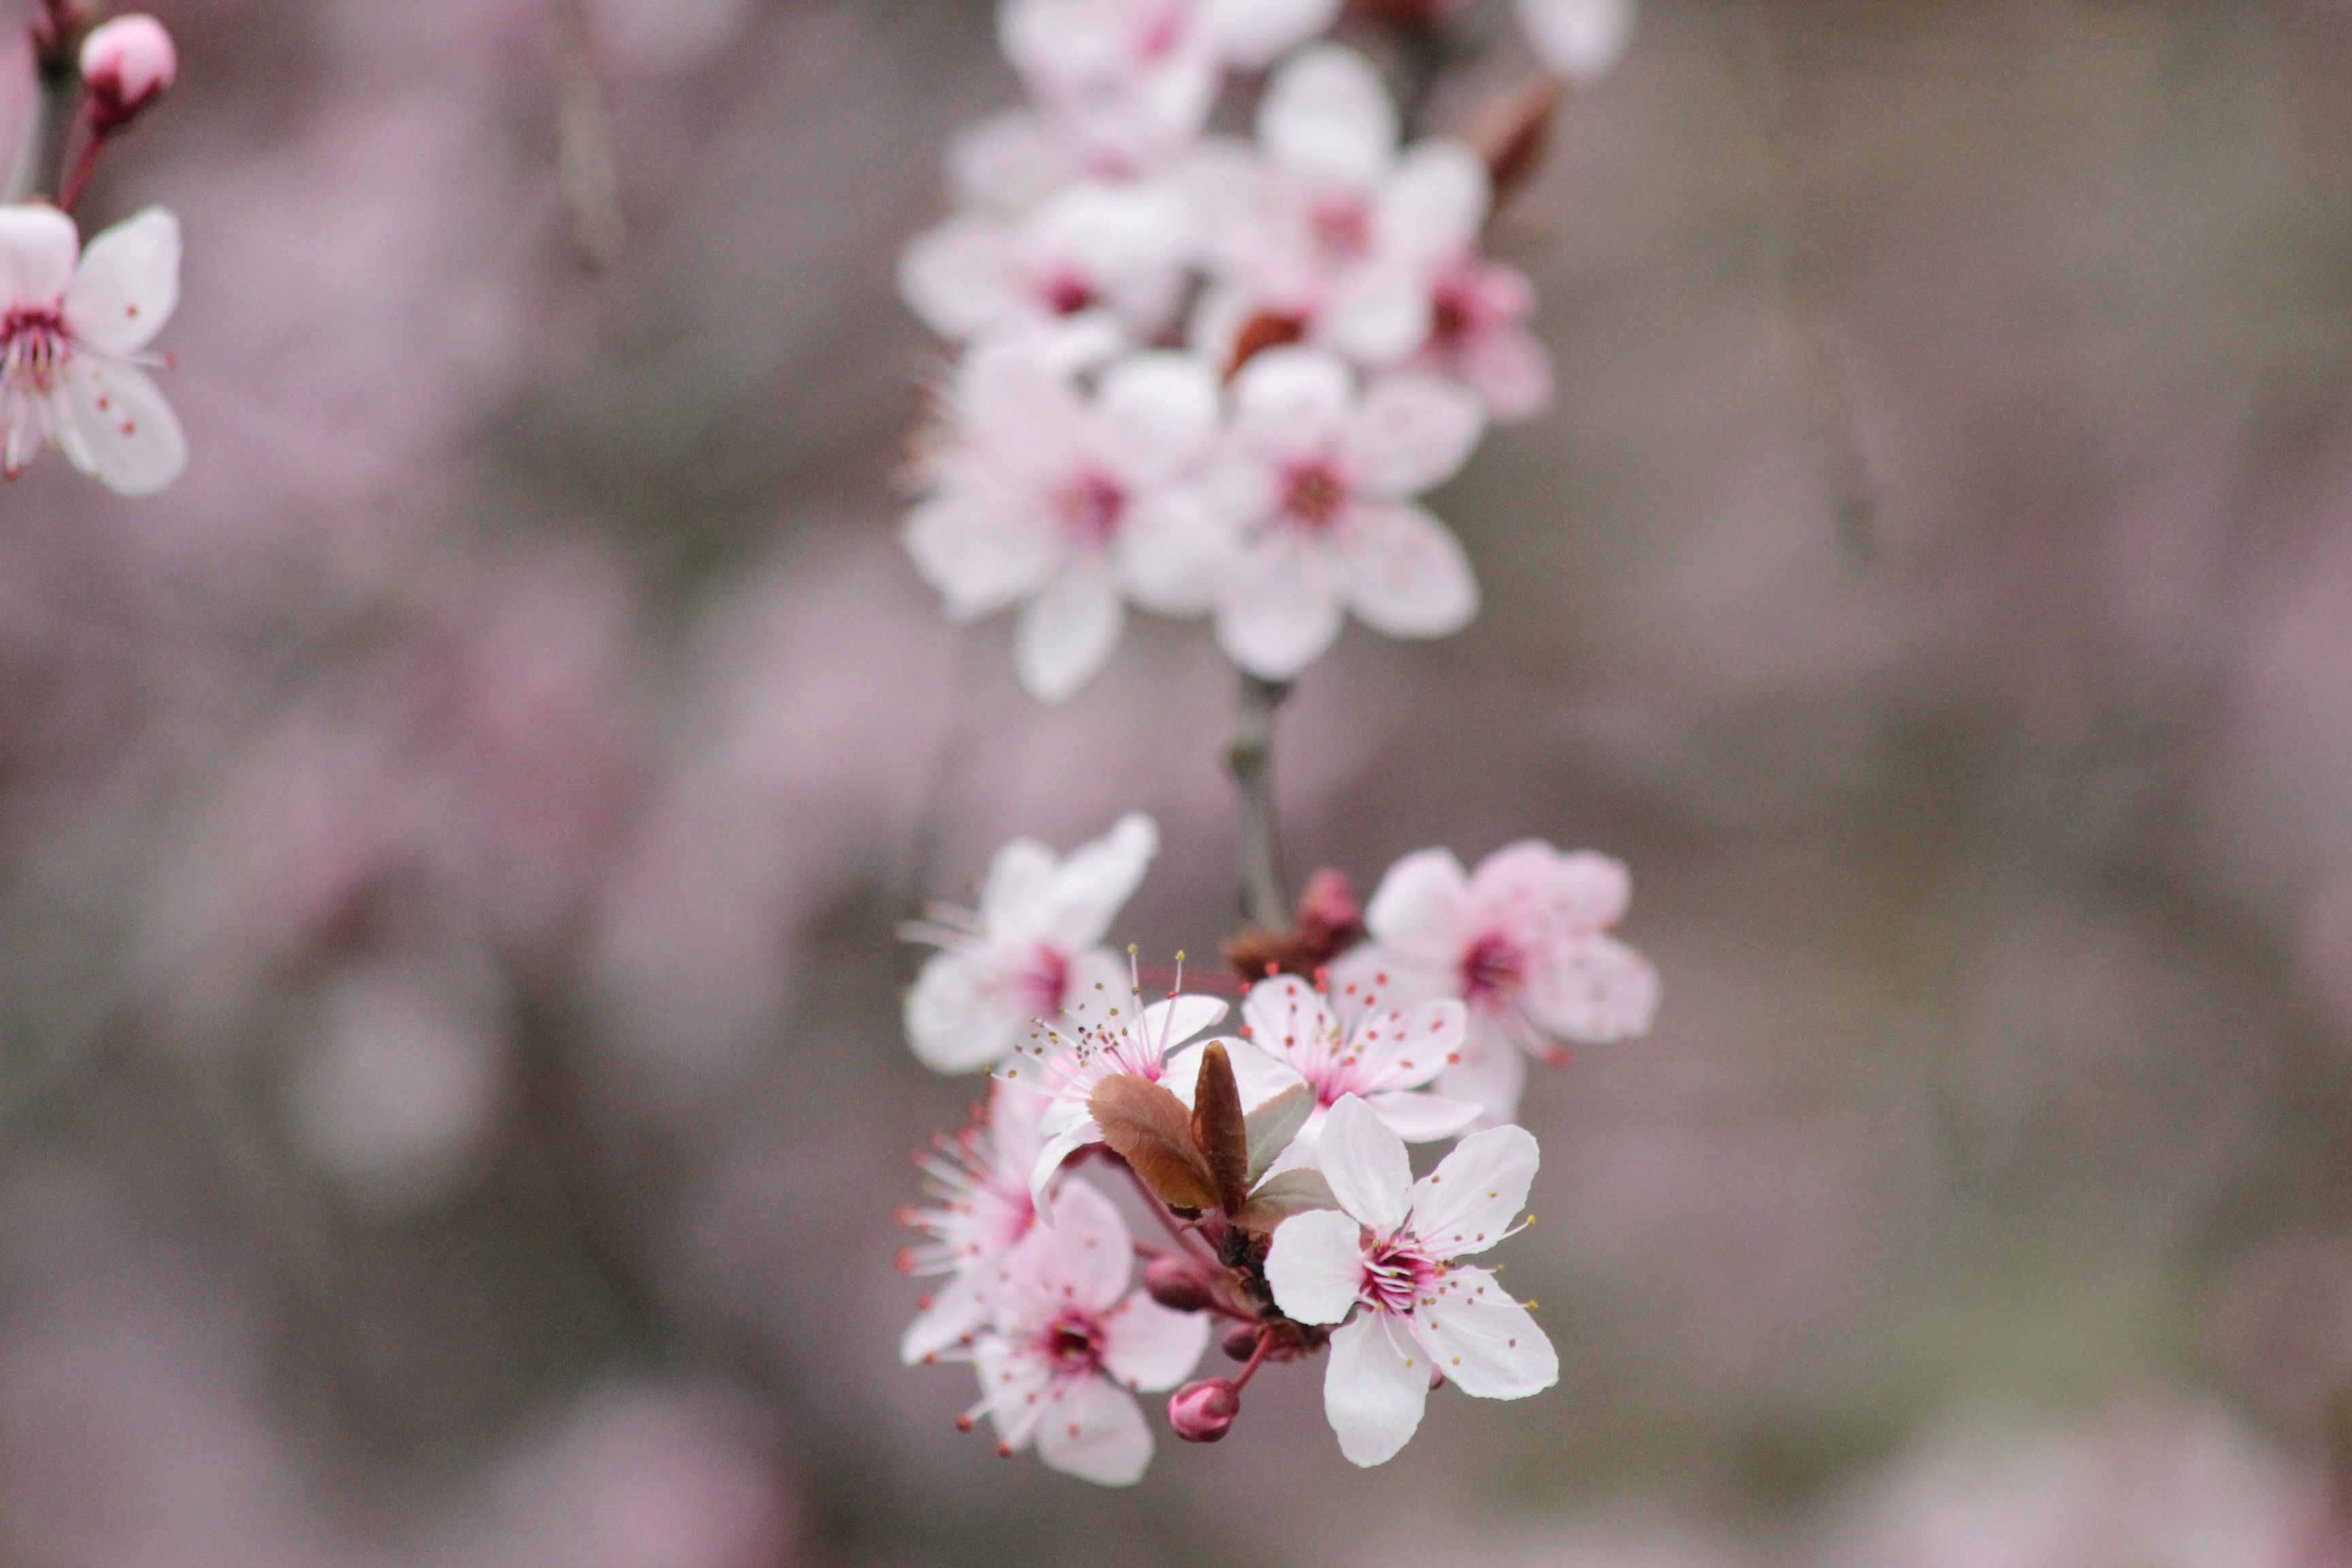
tree, nature, branch, blossom, plant, white, flower, petal, bloom, summer, food, spring, red, produce, botany, garden, pink, flora, cherry blossom, cherry, immature, macro photography, white blossom, flowering plant